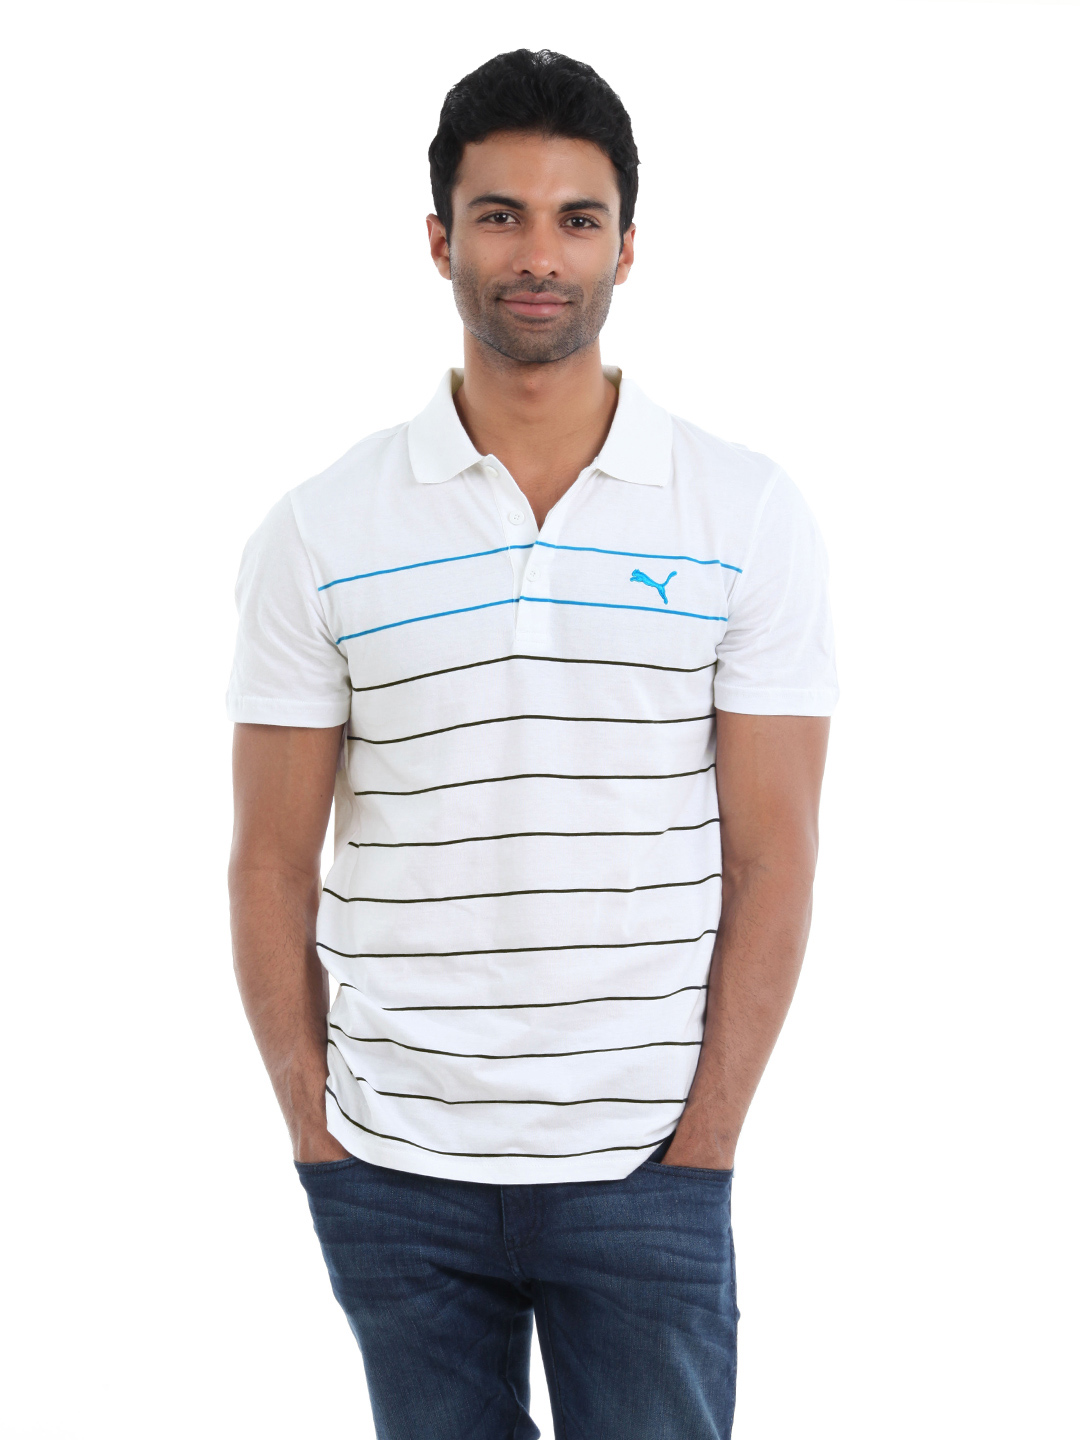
Puma Men White T-shirt
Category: Apparel / Topwear / Tshirts
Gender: Men
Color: White
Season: Summer 2012
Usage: Casual